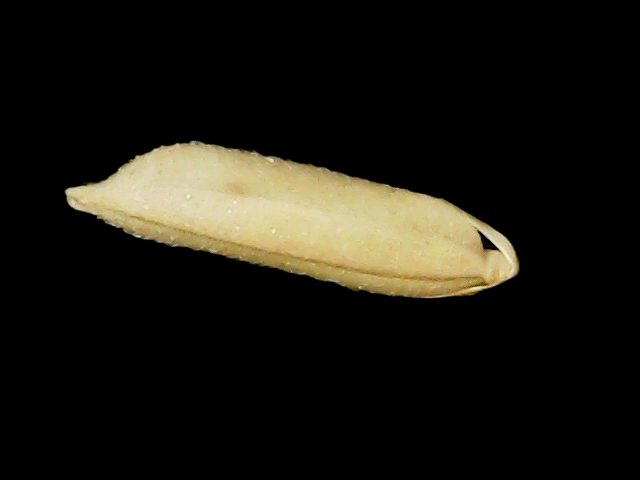
Rice variety: Binadhan19